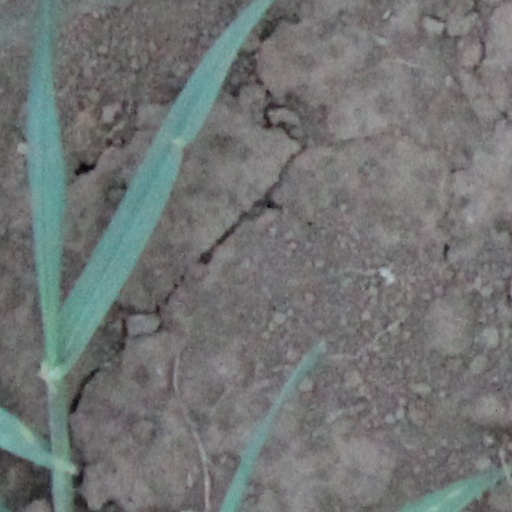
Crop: wheat